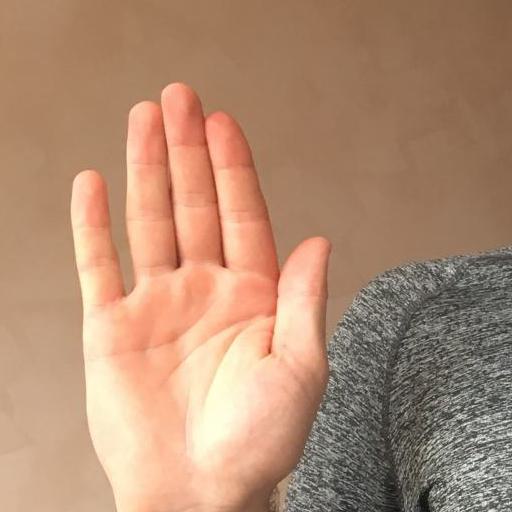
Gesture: stop